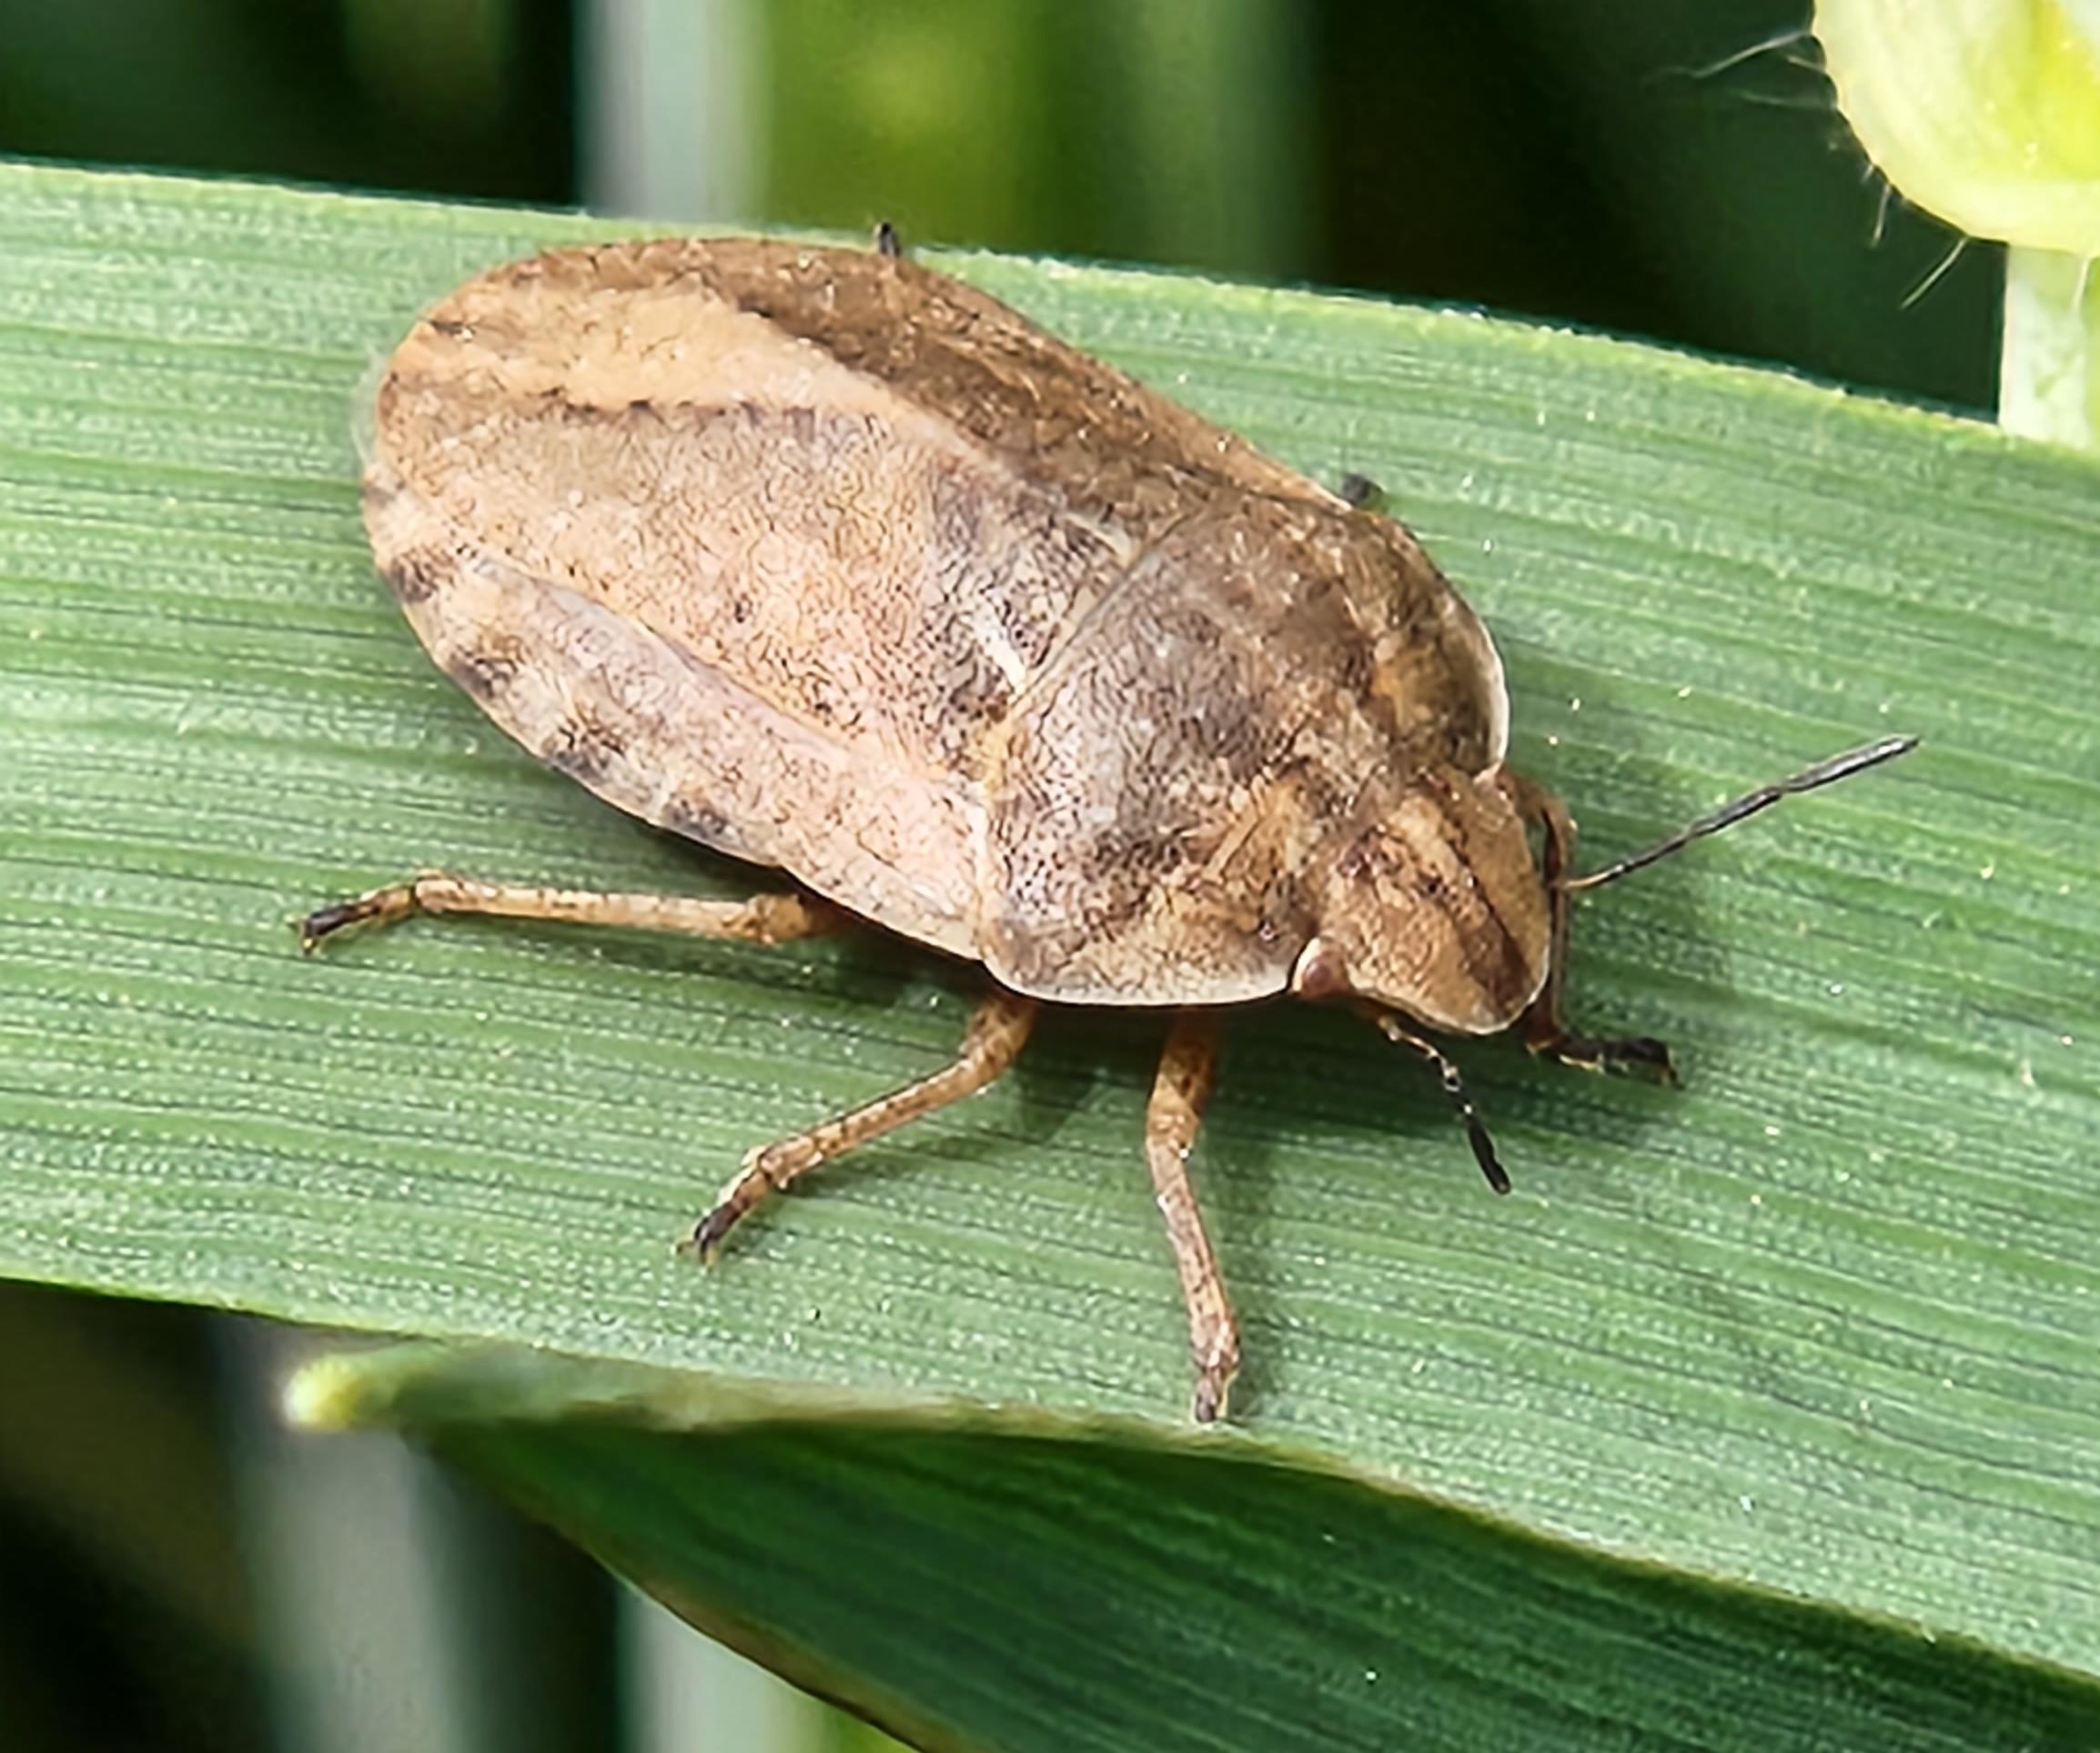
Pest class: occasional_pest